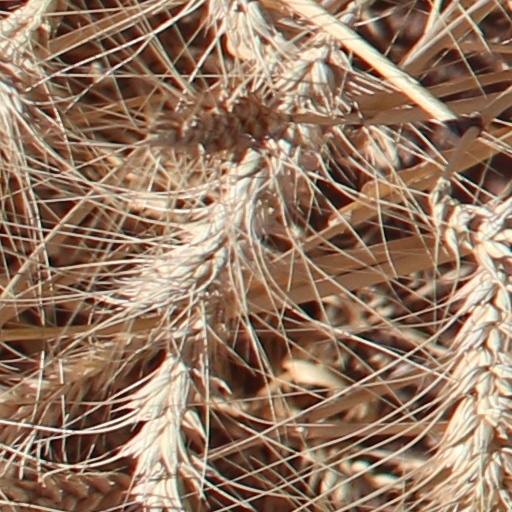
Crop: wheat